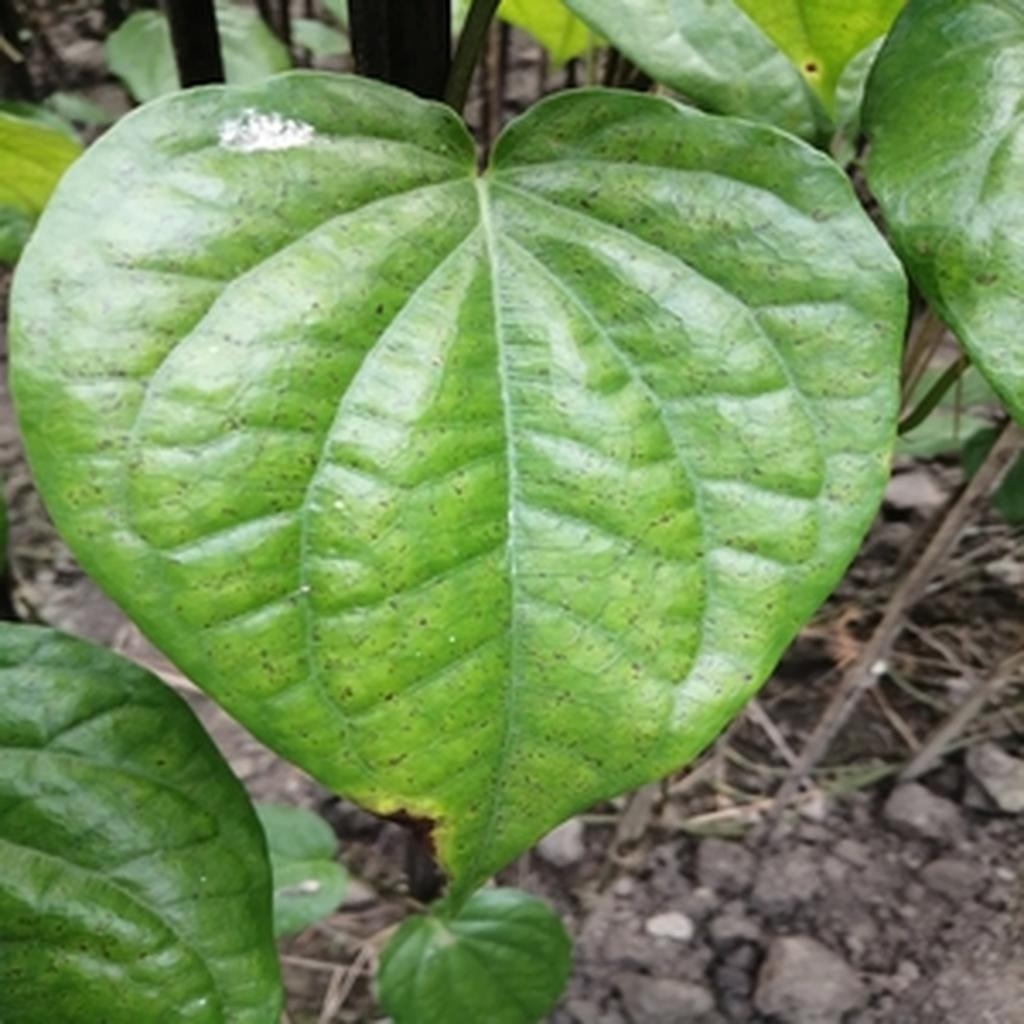
Label: Leaf_Rot